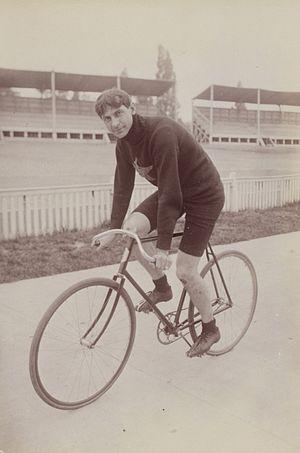
Arthur-August Zimmerman est un coureur cycliste américain, spécialiste de la piste. Il est le premier grand sprinteur de l'histoire du cyclisme. Il a remporté le premier championnat du monde de vitesse amateurs en 1893.